Juan y Eva

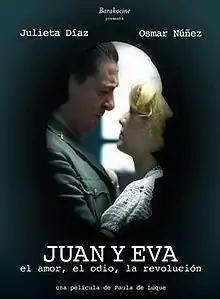
Promoional art of the movie

Juan y Eva is a 2011 Argentine movie based on the relationship between Argentine president Juan Perón and his wife Eva Perón, founders of the Justicialist movement. It features Osmar Nuñez as Juan Perón and Julieta Díaz as Eva Perón. The film was directed by Paula de Luque and produced by Barakacine, Dida Films, and Fundación Octubre, among other companies and NGOs during the peronist government of Cristina Fernández de Kirchner.